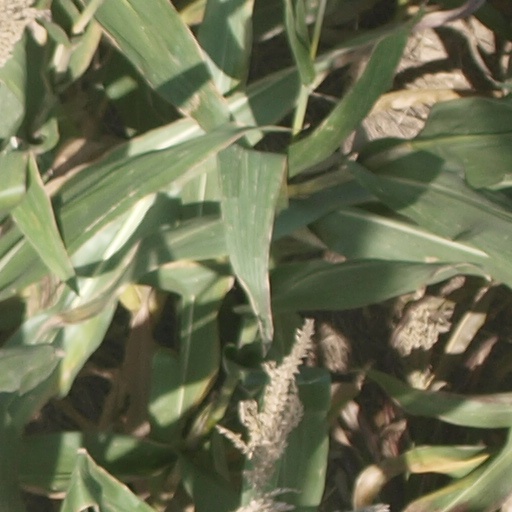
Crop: maize; corn